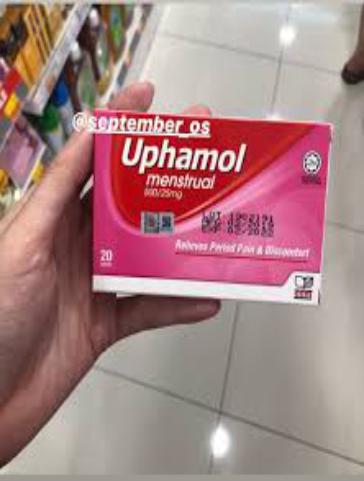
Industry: Medical